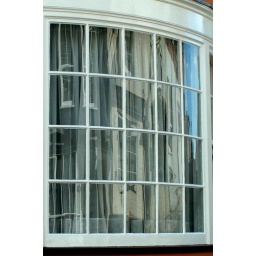
I liked the way the reflected buildings were fragmented by the old glass in this window